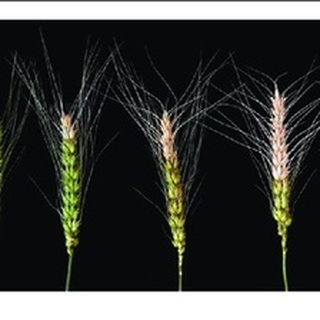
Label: wheat_blast